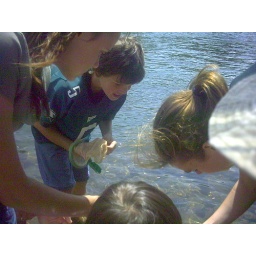
kids looking for fish in water at park 07